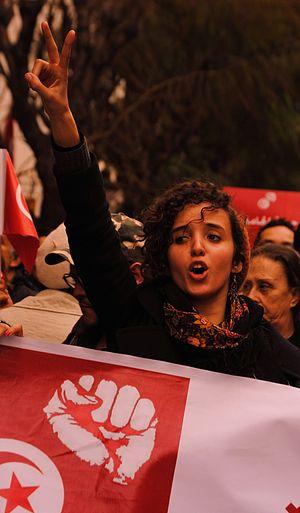
Manifestation pour les libertés organisé par plusieurs partis de l’opposition en Tunisie et des organisations de la société civile le samedi 28 janvier 2012 sur l’avenue Mohamed V, l’avenue Habib Bourguiba et l’avenue de Paris, pour appeler à défendre la liberté d’expression